Noye's Fludde

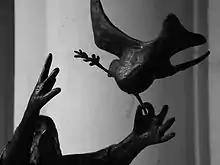
Detail from a statue of Noah and the dove in Orford Church, where "Noye's Fludde" was first performed

Apart from Brannigan as Noye, two other professional singers were engaged: Gladys Parr, in her last role before retirement, sang the part of Mrs Noye, and the spoken Voice of God was provided by the Welsh bass Trevor Anthony. The other major roles were taken by child soloists, who were selected from extensive auditions. Among these was the future actor-singer, Michael Crawford, then 16 years old and described by Graham as "a very recently broken-voiced young tenor", who played the role of Jaffet. Mrs Noye's Gossips were originally to be performed by girls from a Suffolk school, but when the headmistress heard rumours about the "dissolute" parts they were to play, she withdrew her pupils.